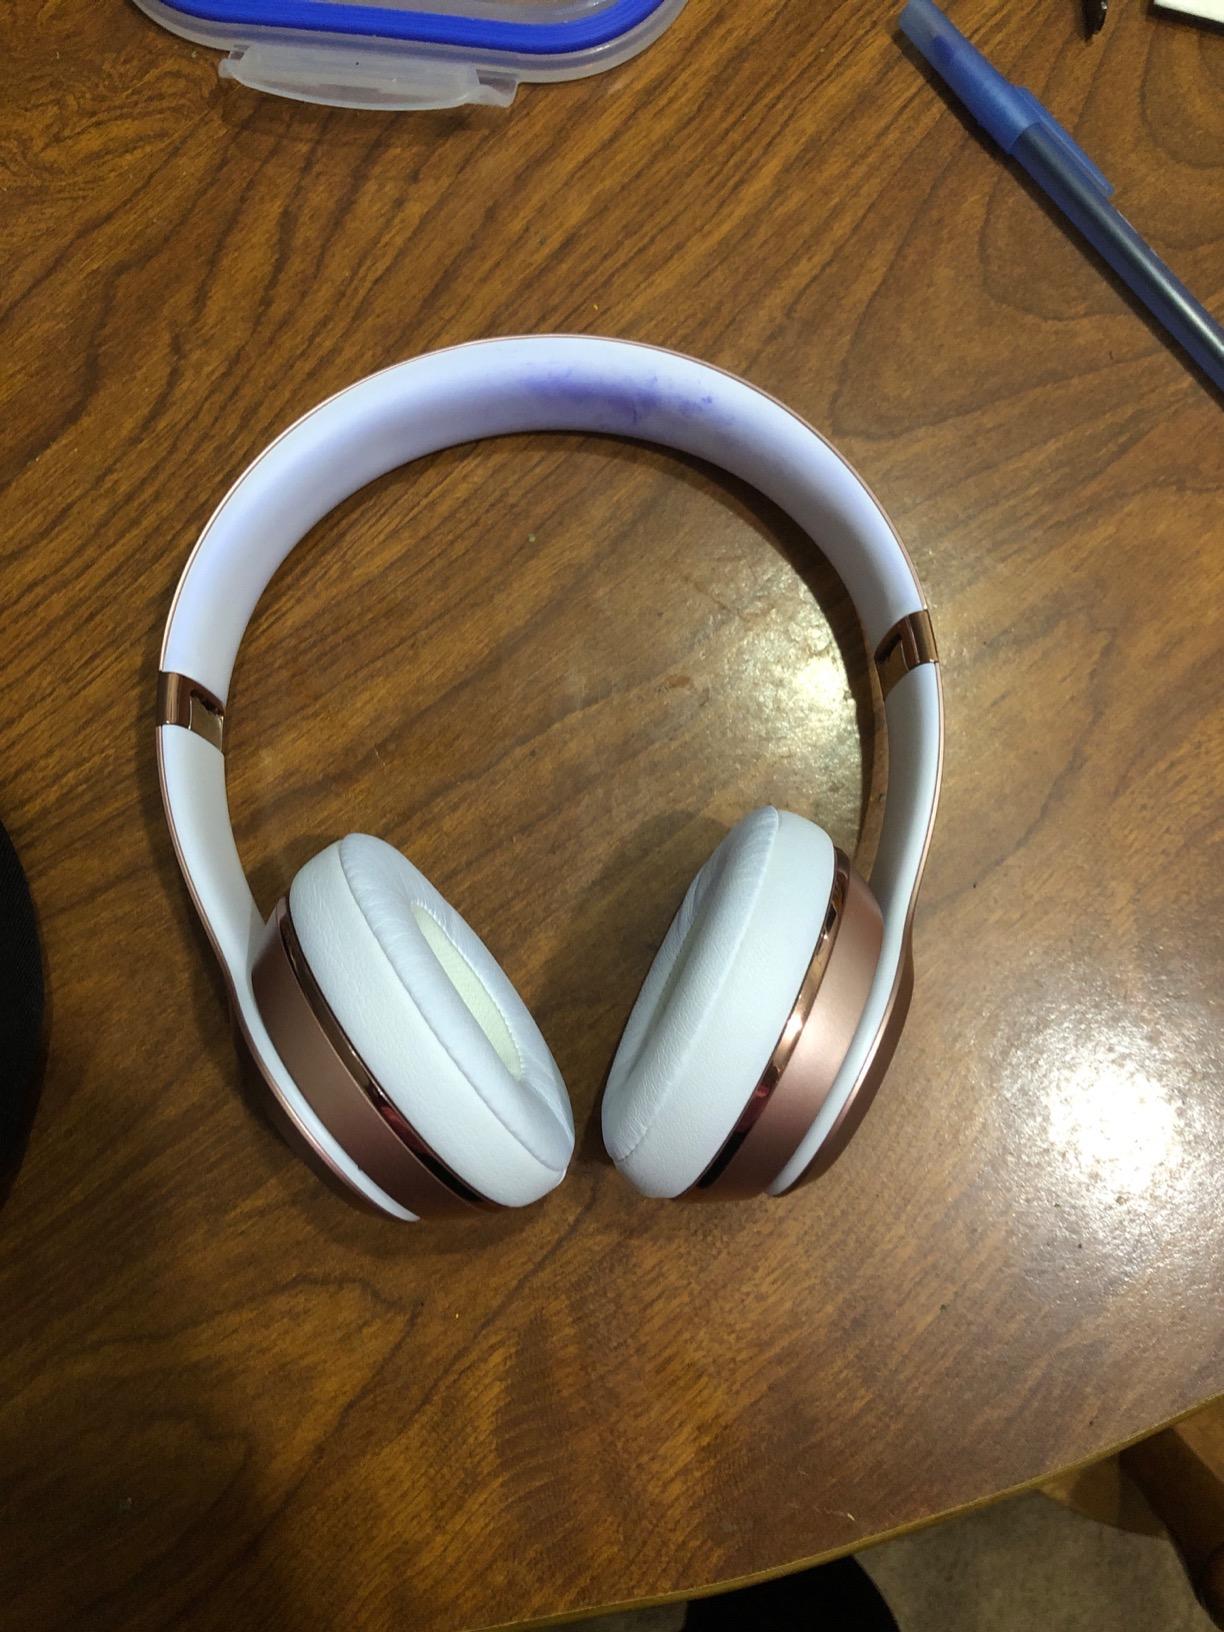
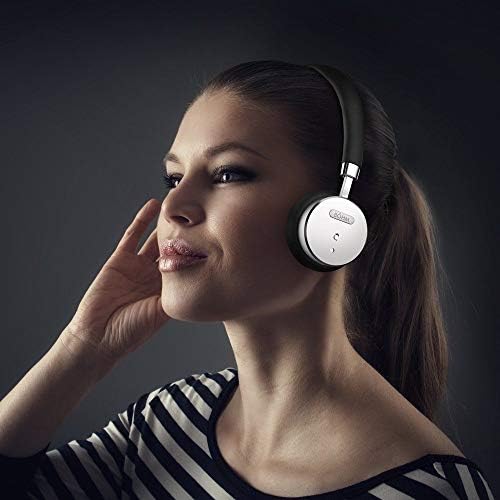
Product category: headphones
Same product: no